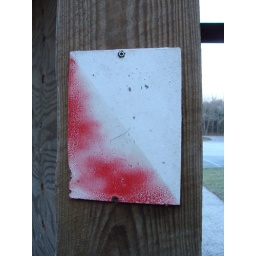
a sign on a bridge in a park